José María Ampuero Jáuregui

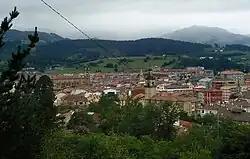
Durango (present view)

The first known ancestor of José María was Pedro Ampuero Ajo, who in 1704 integrated numerous possessions in Asturias into one mayorazgo. One branch of the Ampueros settled in Biscay, grew to major landholders, inter-married with other prestigious families, and were already known as “notoria familia vizcaína”. The paternal grandfather of José María, Pedro María Ampuero Musaurieta, in the 1810s served as the first constitutional alcalde of Bilbao. He married his cousin from the Durango-based Maguna family; its representatives commanded tercios in Flanders, one was the founder of Montevideo and another served as governor of Buenos Aires. Durango became the family nest of the branch, centred upon the mansion known as Eche Zuria Palace. Apart from rural landholdings, the principal source of family wealth, the father of José María, José Joaquín Ampuero Maguna, constructed and owned numerous buildings in Bilbao and surroundings. In the 1820s and the 1830s he held various municipal and provincial posts, e.g. serving in the Bilbao ayuntamiento or as the Biscay regidor.